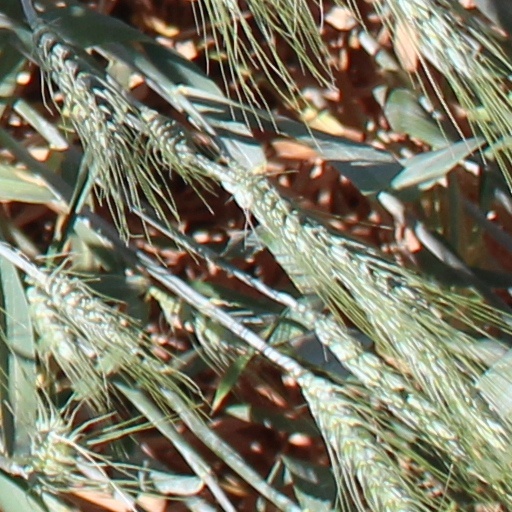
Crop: wheat